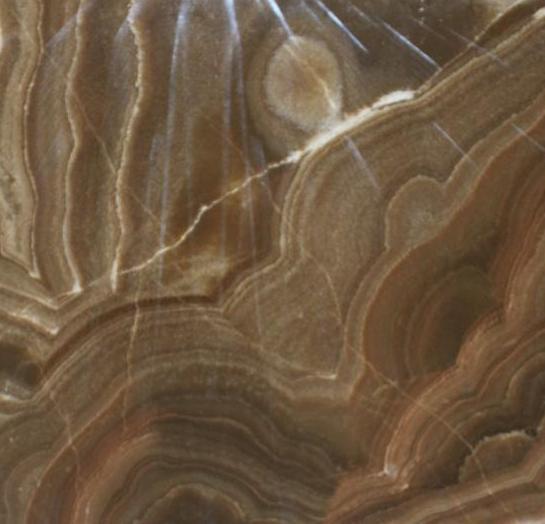
Texture: marbled